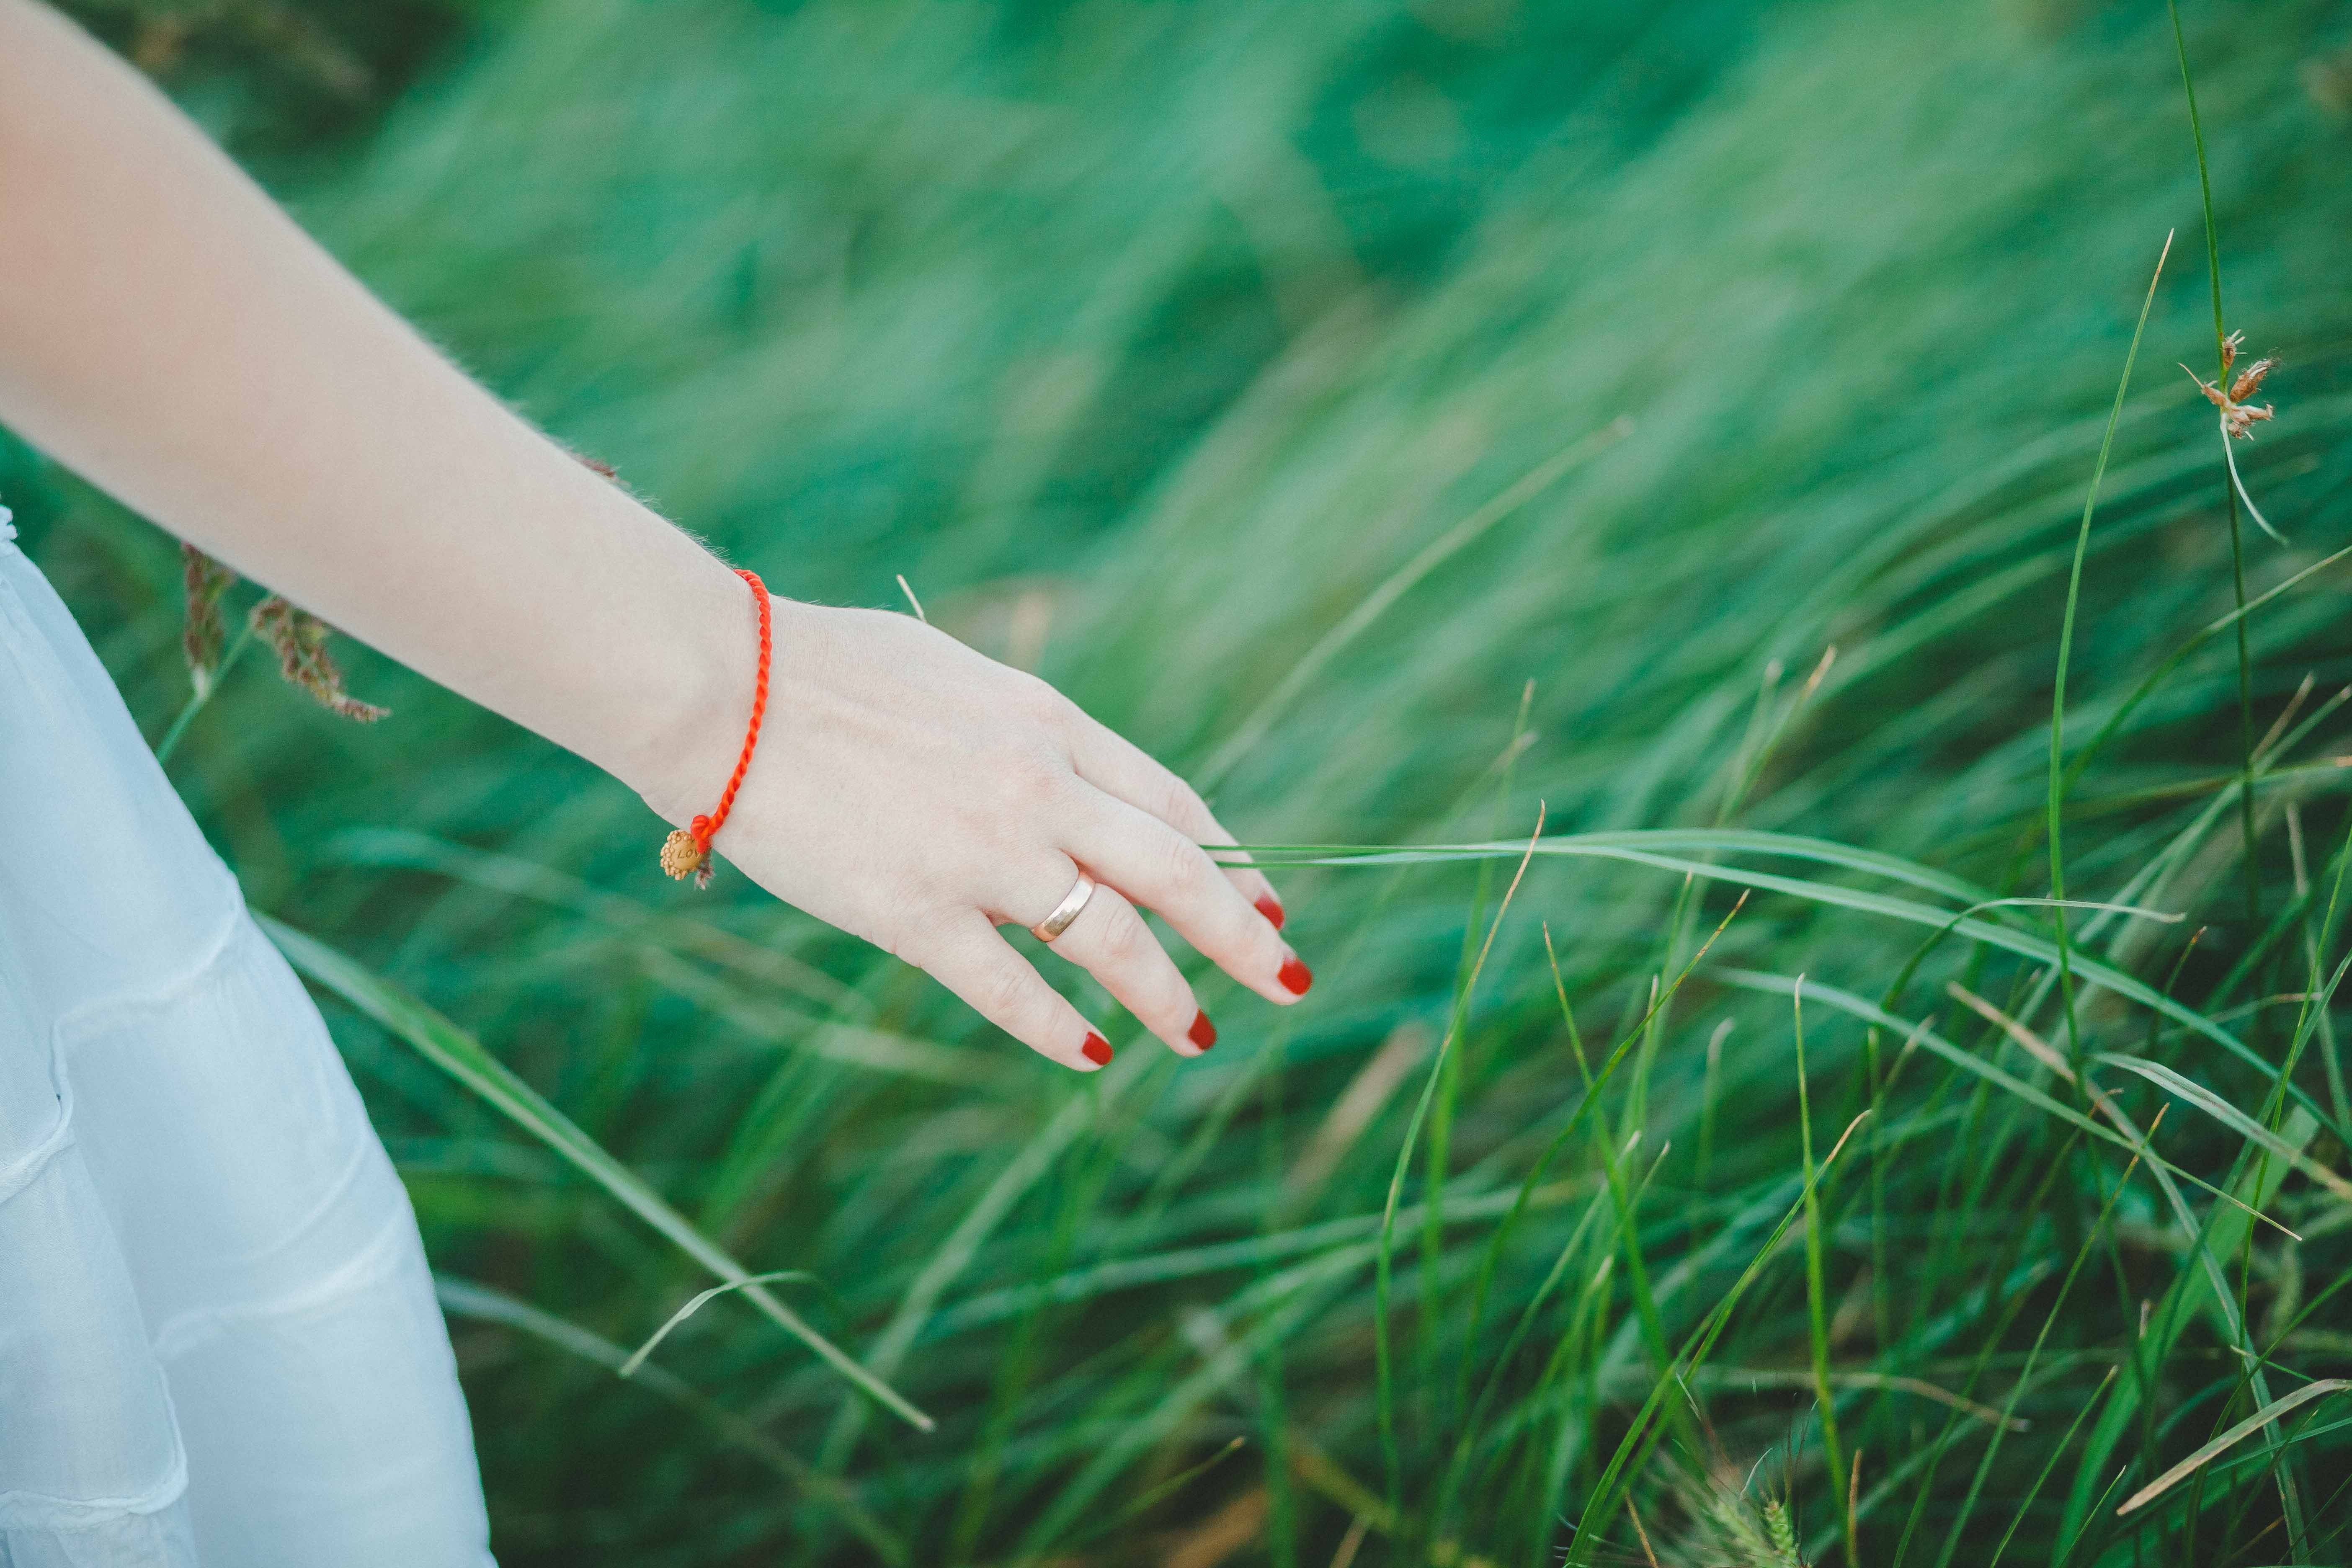
People in nature, green, photograph, grass, hand, dress, grass family, finger, turquoise, arm, photography, plant, gesture, ceremony, grassland, engagement, fashion accessory, jewellery, wedding, nail, happy, love, ring, wedding dress